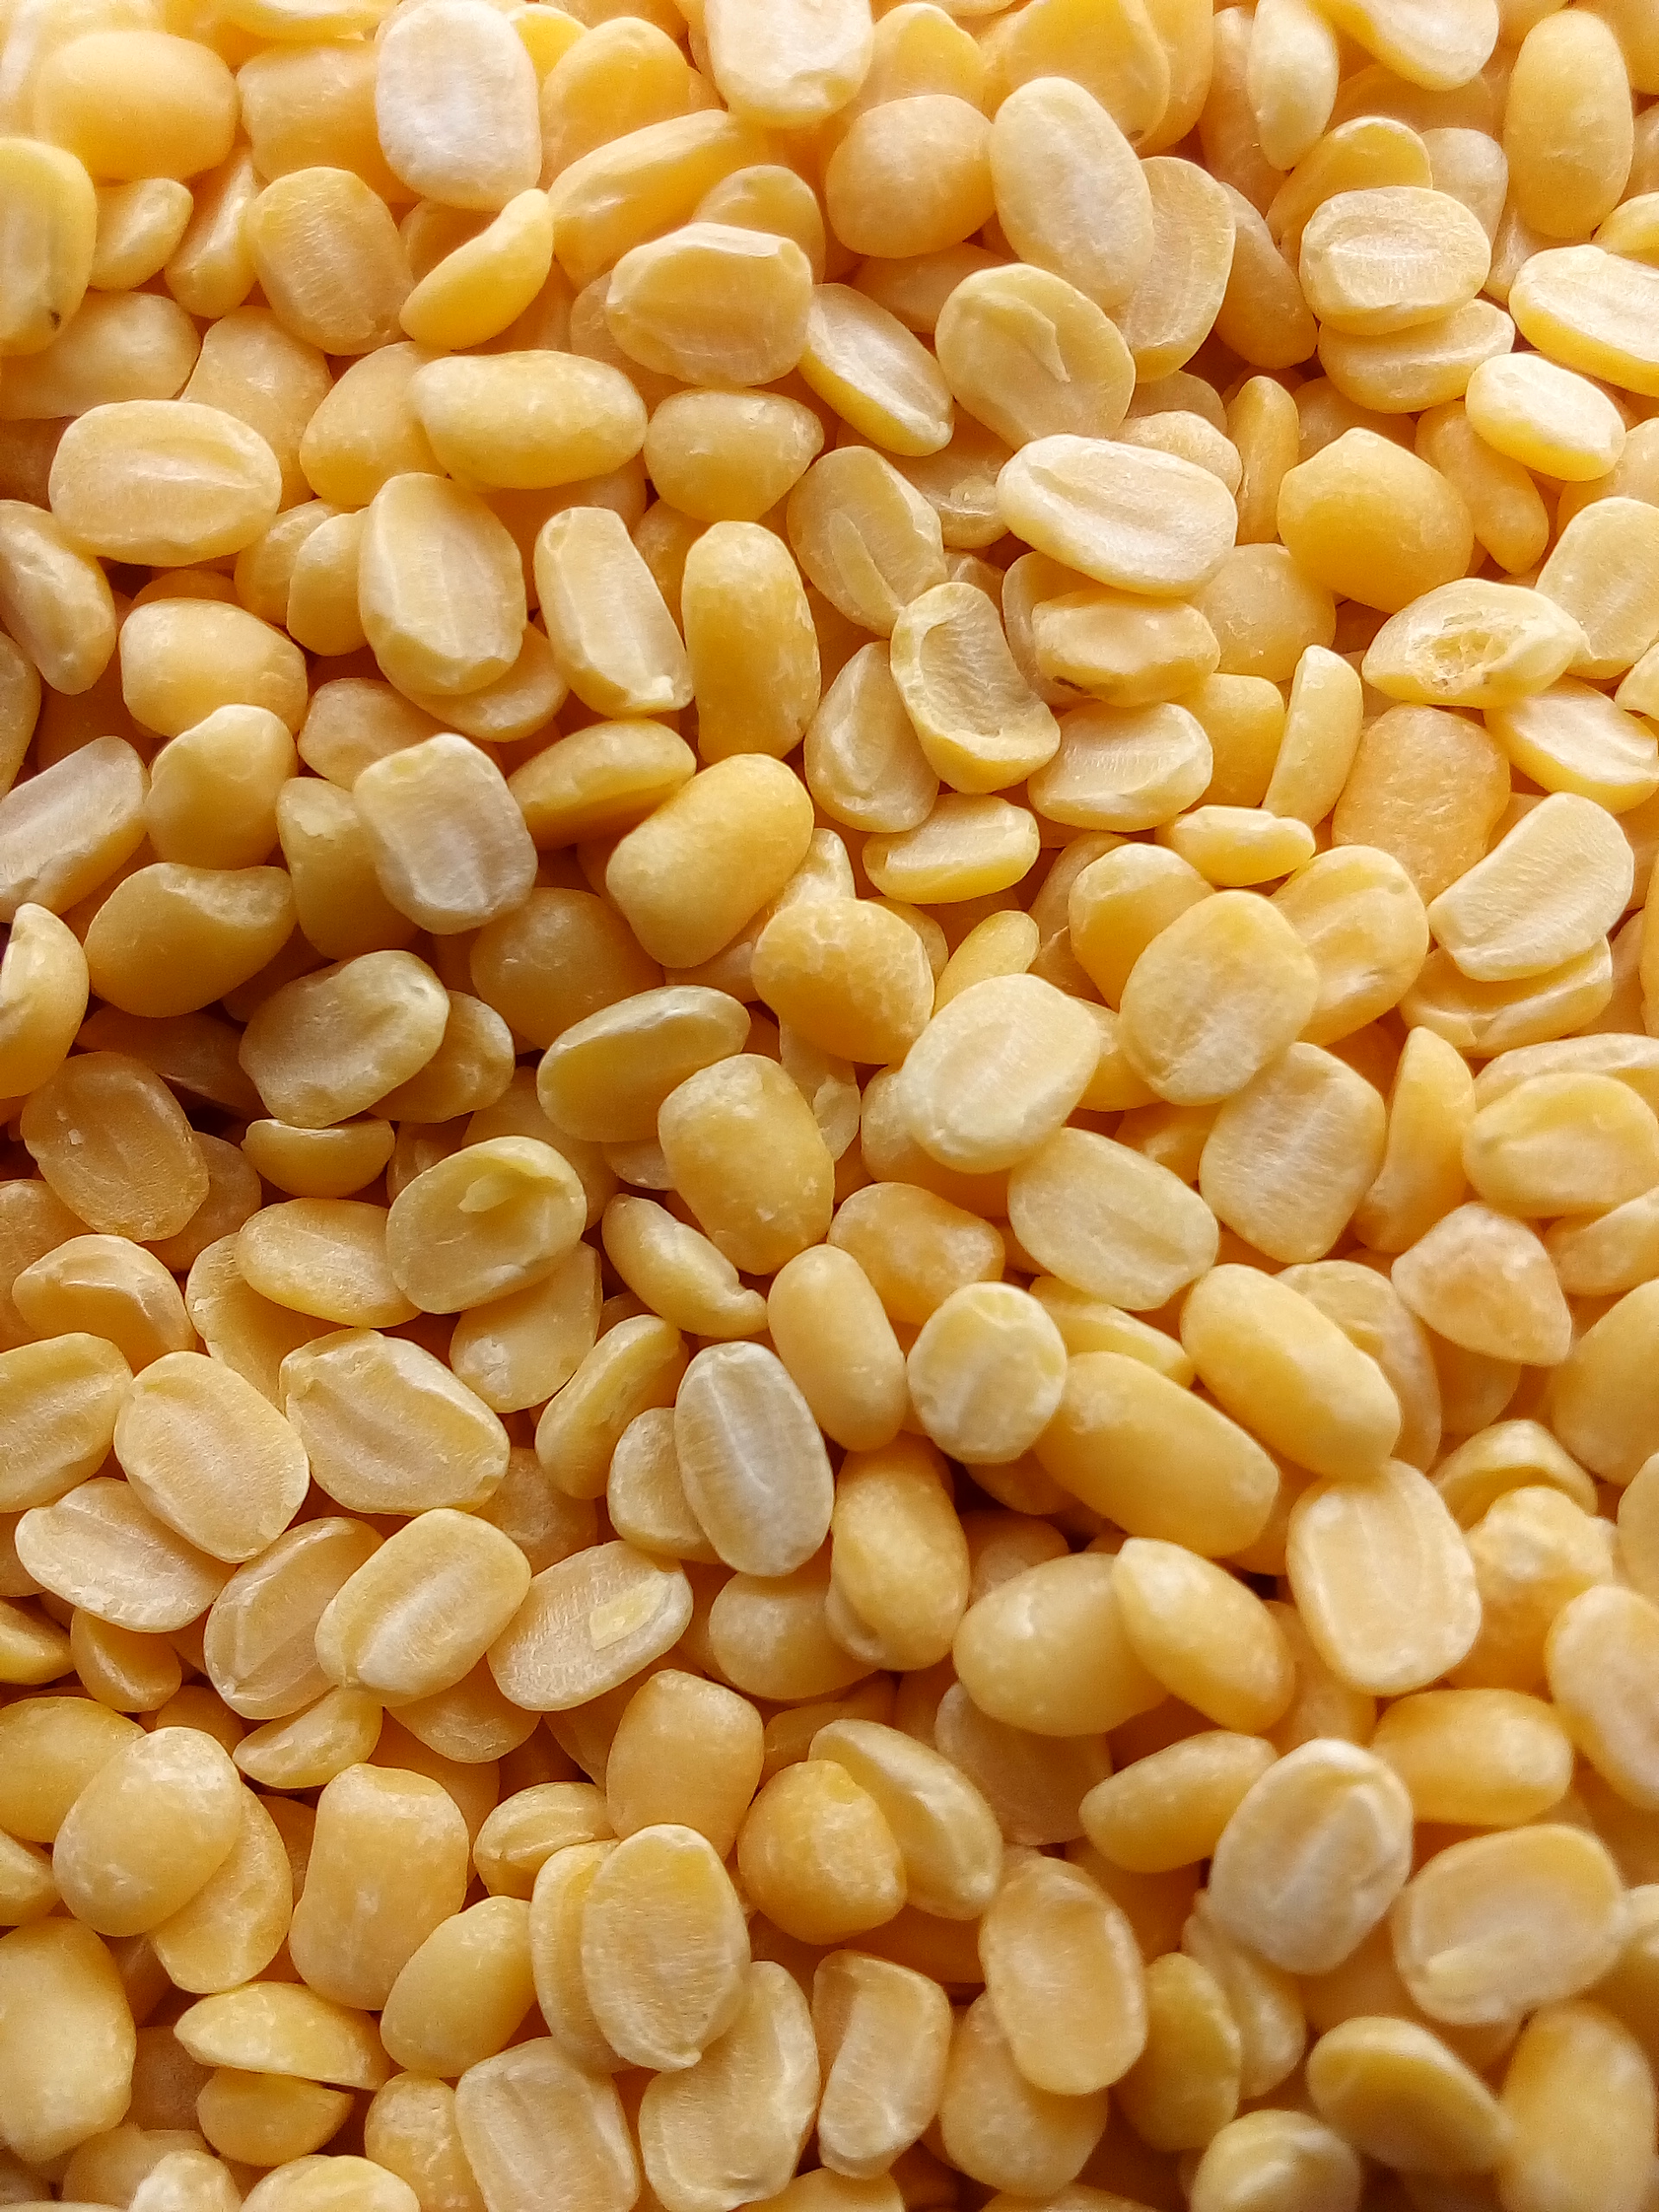
Rice seed variety: Unknown